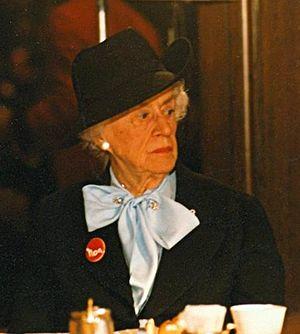
Thérèse Forget Casgrain est une réformatrice, une féministe et une femme politique canadienne.